York City F.C.

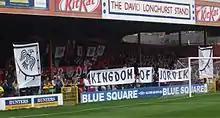
A Jorvik Reds display during a match in 2008

The club has a number of domestic supporters' groups, including the East Riding Minstermen, Harrogate Minstermen, York Minstermen, York City South and the Supporters' Trust. The now-disbanded group Jorvik Reds, who were primarily inspired by the continental ultras movement, were known for staging pre-match displays. The York Nomad Society is the hooligan firm associated with the club.